Duncan Forbes of Culloden (judge, born 1685)

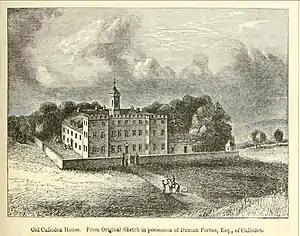
Culloden House, ca 1746

Duncan Forbes was born on 10 November 1685, in Culloden House near Inverness, second son of Duncan Forbes (1644-1704) and his wife Mary Innes (ca 1650–1716). The fifth of nine children, he had seven sisters; Jean (ca 1678-?) and Margaret both married, while little is known of the others. His elder brother, John (1673-1734), was 12 years older; despite the age difference, the two were close friends all their lives.